Hale (lunar crater)

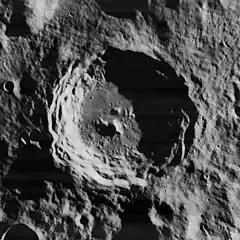
Lunar Orbiter 4 image

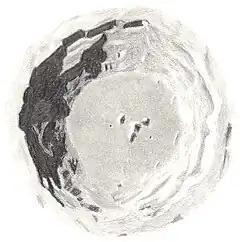
Drawing of the lunar crater Hale

Hale is a relatively young lunar impact crater that is located on the southern limb of the Moon. Over half the crater lies on the far side of the Moon, and from the Earth this formation is viewed from the side. Thus the crater must be viewed from orbit in order to discern much detail. The nearest crater of note is Wexler to the north. To the east on the far side is the huge walled plain Schrödinger, and to the southwest is the crater Demonax.